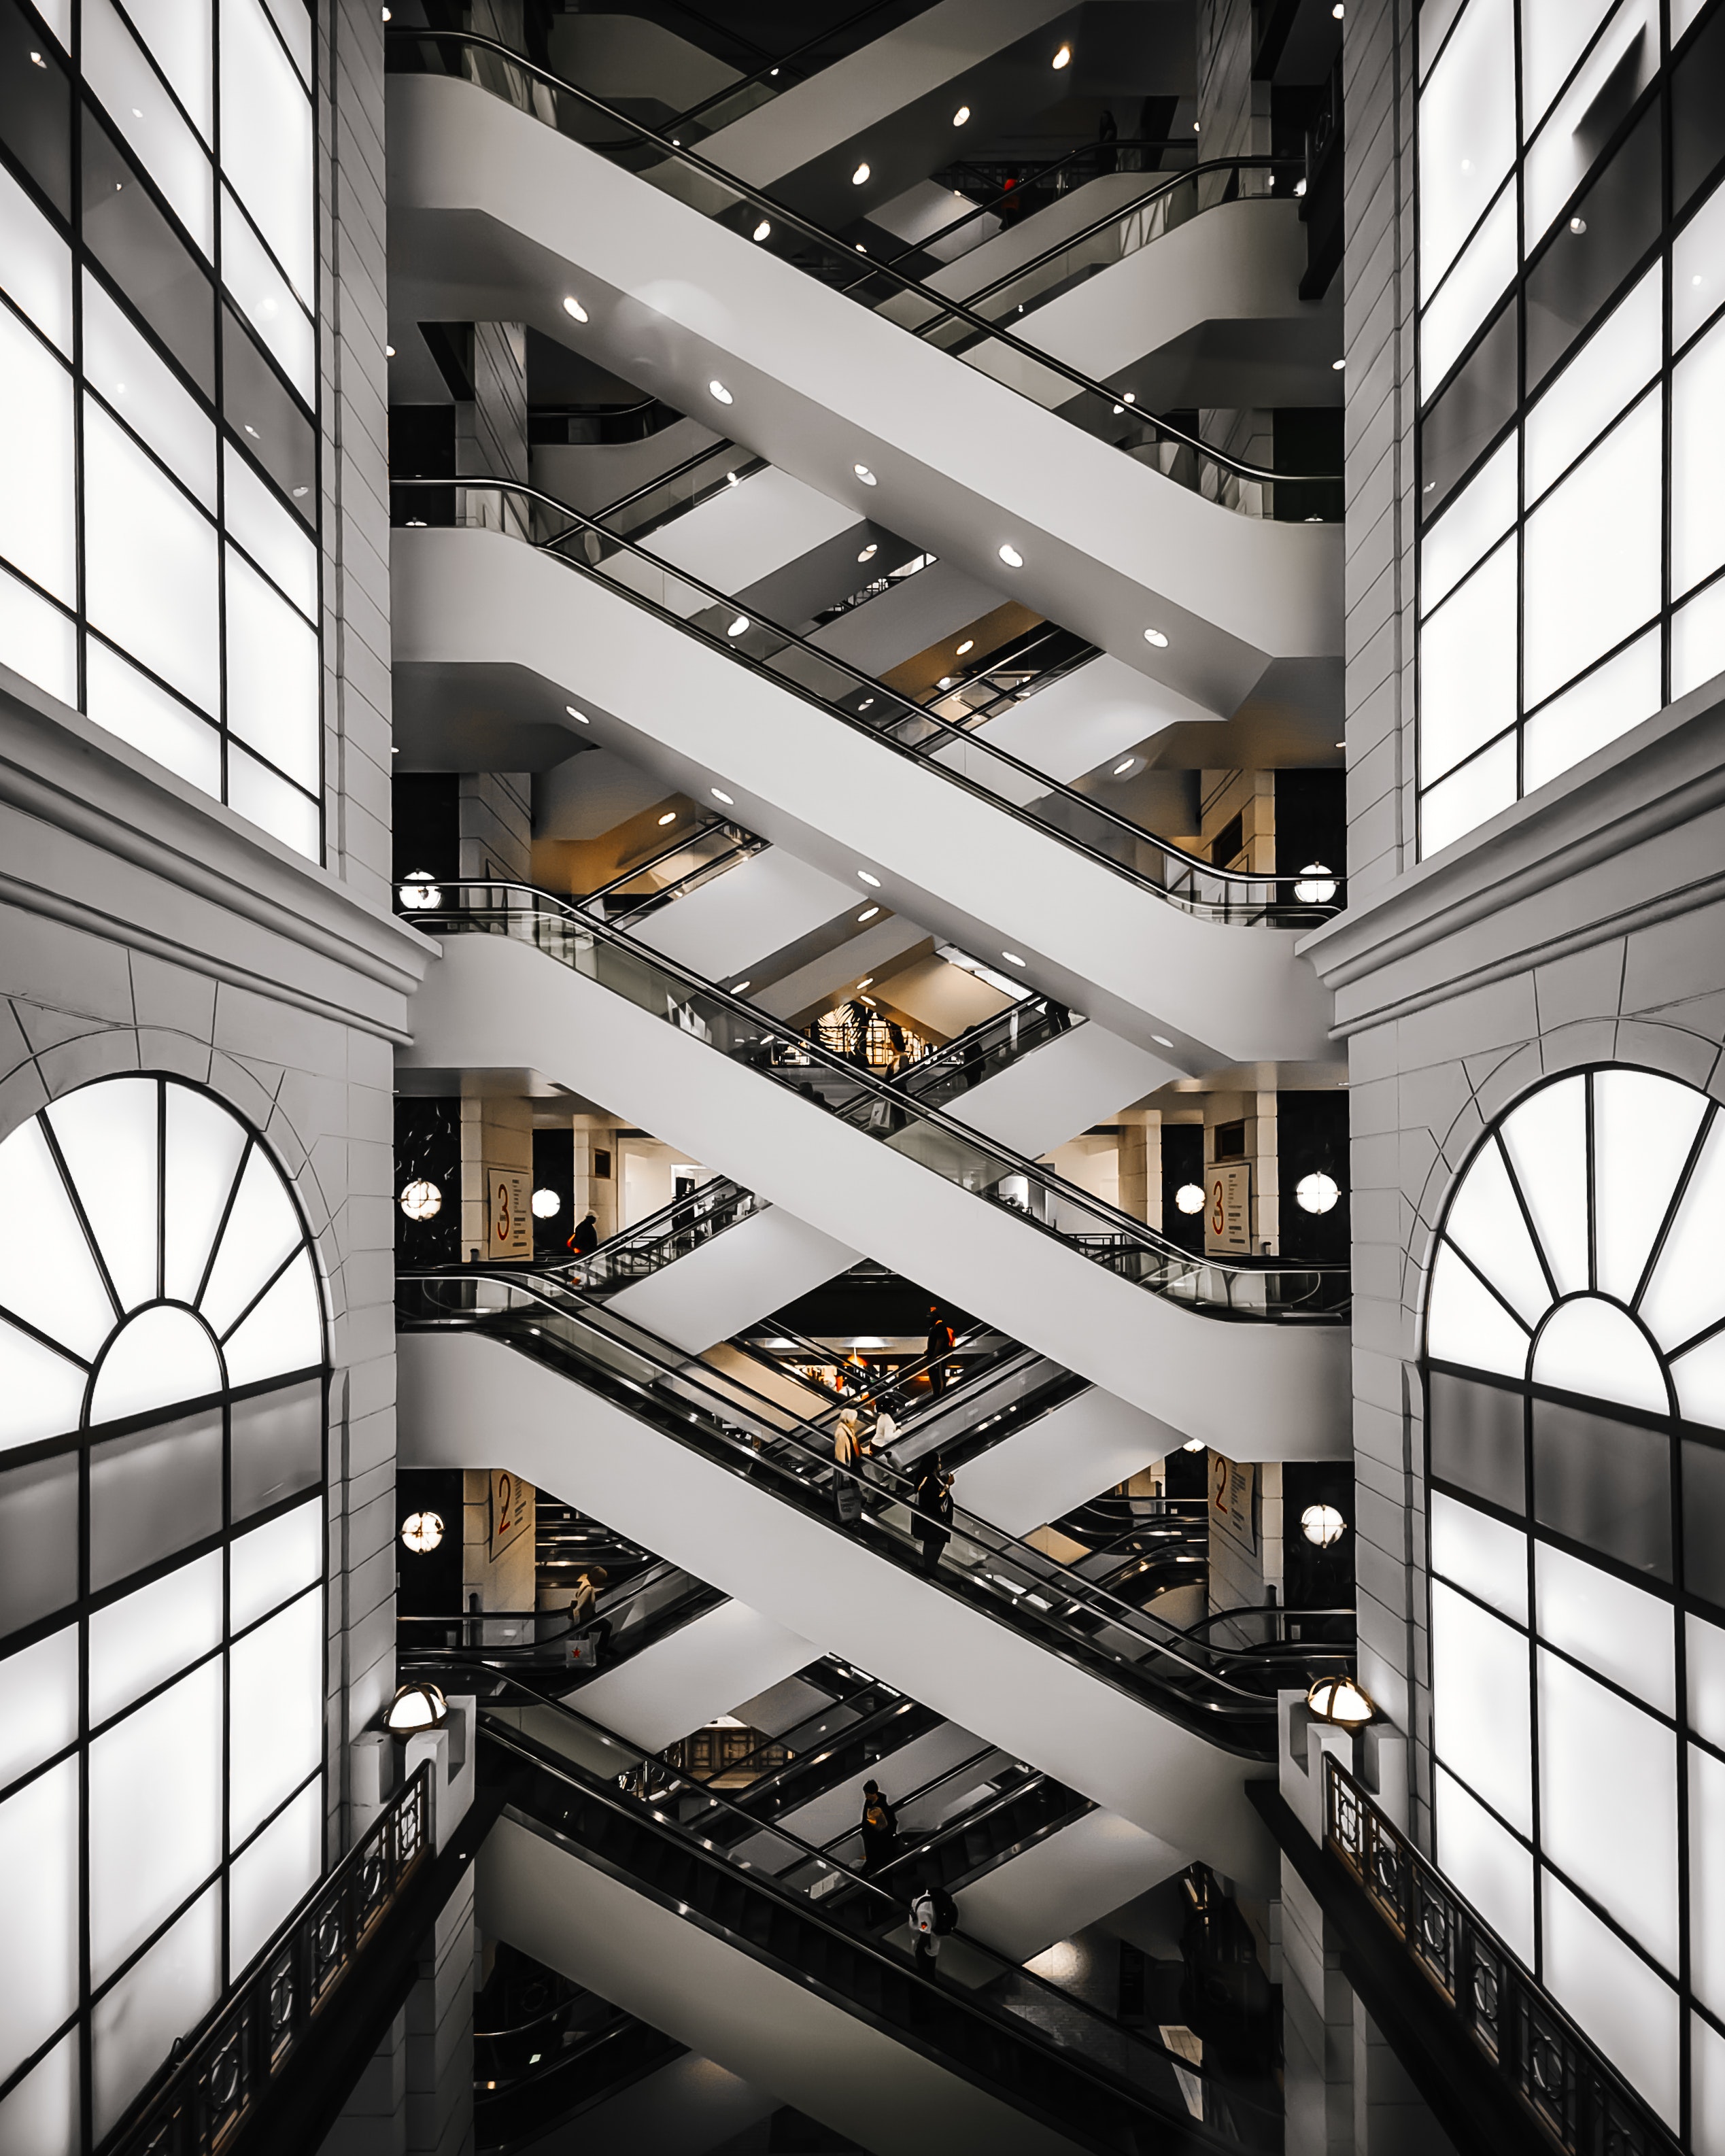
architecture, building, daylighting, lobby, line, design, black and white, stairs, interior design, commercial building, mixed use, glass, room, symmetry, window, ceiling, metal, monochrome, city, steel, house, facade, metropolis